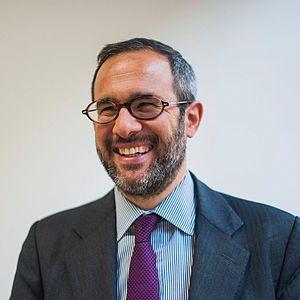
Umberto Ambrosoli est un avocat et un homme politique italien, candidat à la présidence de la région Lombardie en 2013.